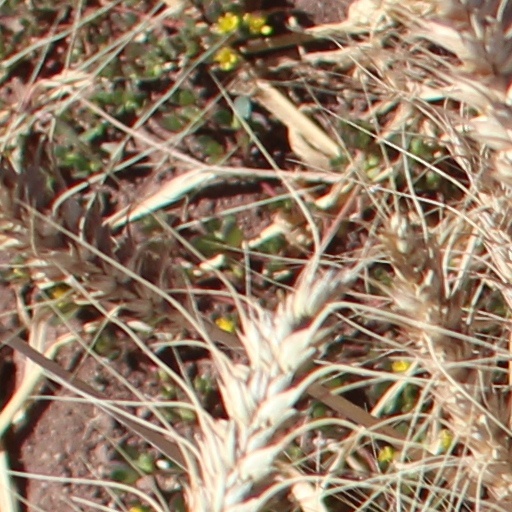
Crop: wheat